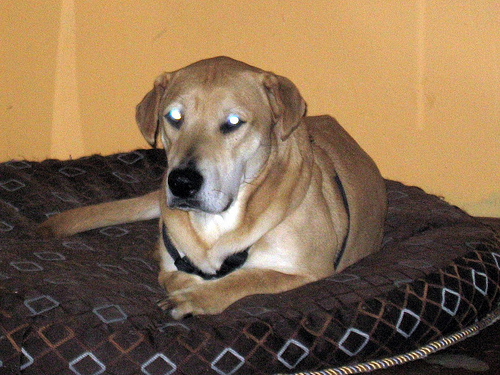
Animal: dog
Breed: basset hound